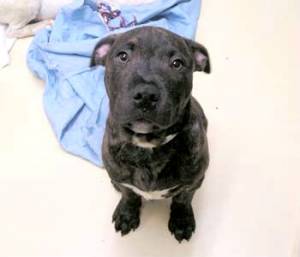
Animal: dog
Breed: american_pit_bull_terrier